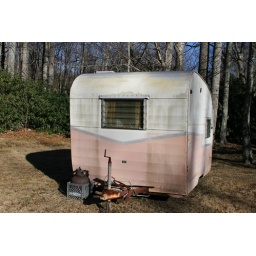
clarence newton road - near blowing rock - january 1 2009